National Dong Hwa University

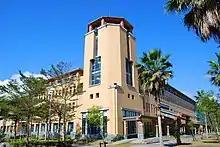
NDHU College of Humanities and Social Sciences Building II

The Shoufeng campus is renowned for its distinctive architecture and natural setting. The academic area are on the center of the campus, containing library, art museum, concert hall, arts workshop, and academic & research buildings. The NDHU Concert Hall within the College of The Arts is the largest performing arts hall in Eastern Taiwan.